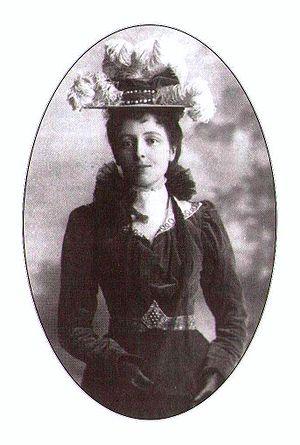
Lucy Maud Montgomery dans une photo que l'on croit avoir été prise au moment où elle est arrivée à Halifax travailler à l' Echo.
Lucy Maud Montgomery est une romancière, poète et essayiste canadienne principalement connue pour sa série de romans débutée en 1908 par Anne... la maison aux pignons verts. Le livre rencontre un succès immédiat. Anne Shirley, jeune orpheline, apporte la célébrité à Montgomery de son vivant et lui attire un lectorat international.